Tong Zeng

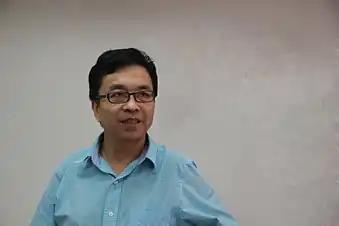

Tong Zeng wrote a paper in 1990, later known as Tong Zeng's "Book of Ten Thousand Words", which triggered a civil movement to safeguard the dignity and rights of victims of Japanese atrocities during World War II. Early on, Tong Zeng was restricted by the Chinese government. Reports by Human Rights Watch in 1994 and 1996, Amnesty International in 1995, and the US State Department in 1995 and 1996 mentioned that Tong Zeng was unfairly treated. He was a Nobel Peace Prize candidate in 2015 and 2017. He speaks for the voiceless and seeks for justice and peace in an uncertain world.